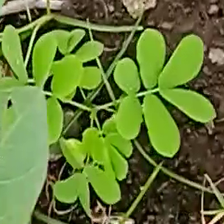
Weed species: Sicklepod_(Senna obtusifolia)